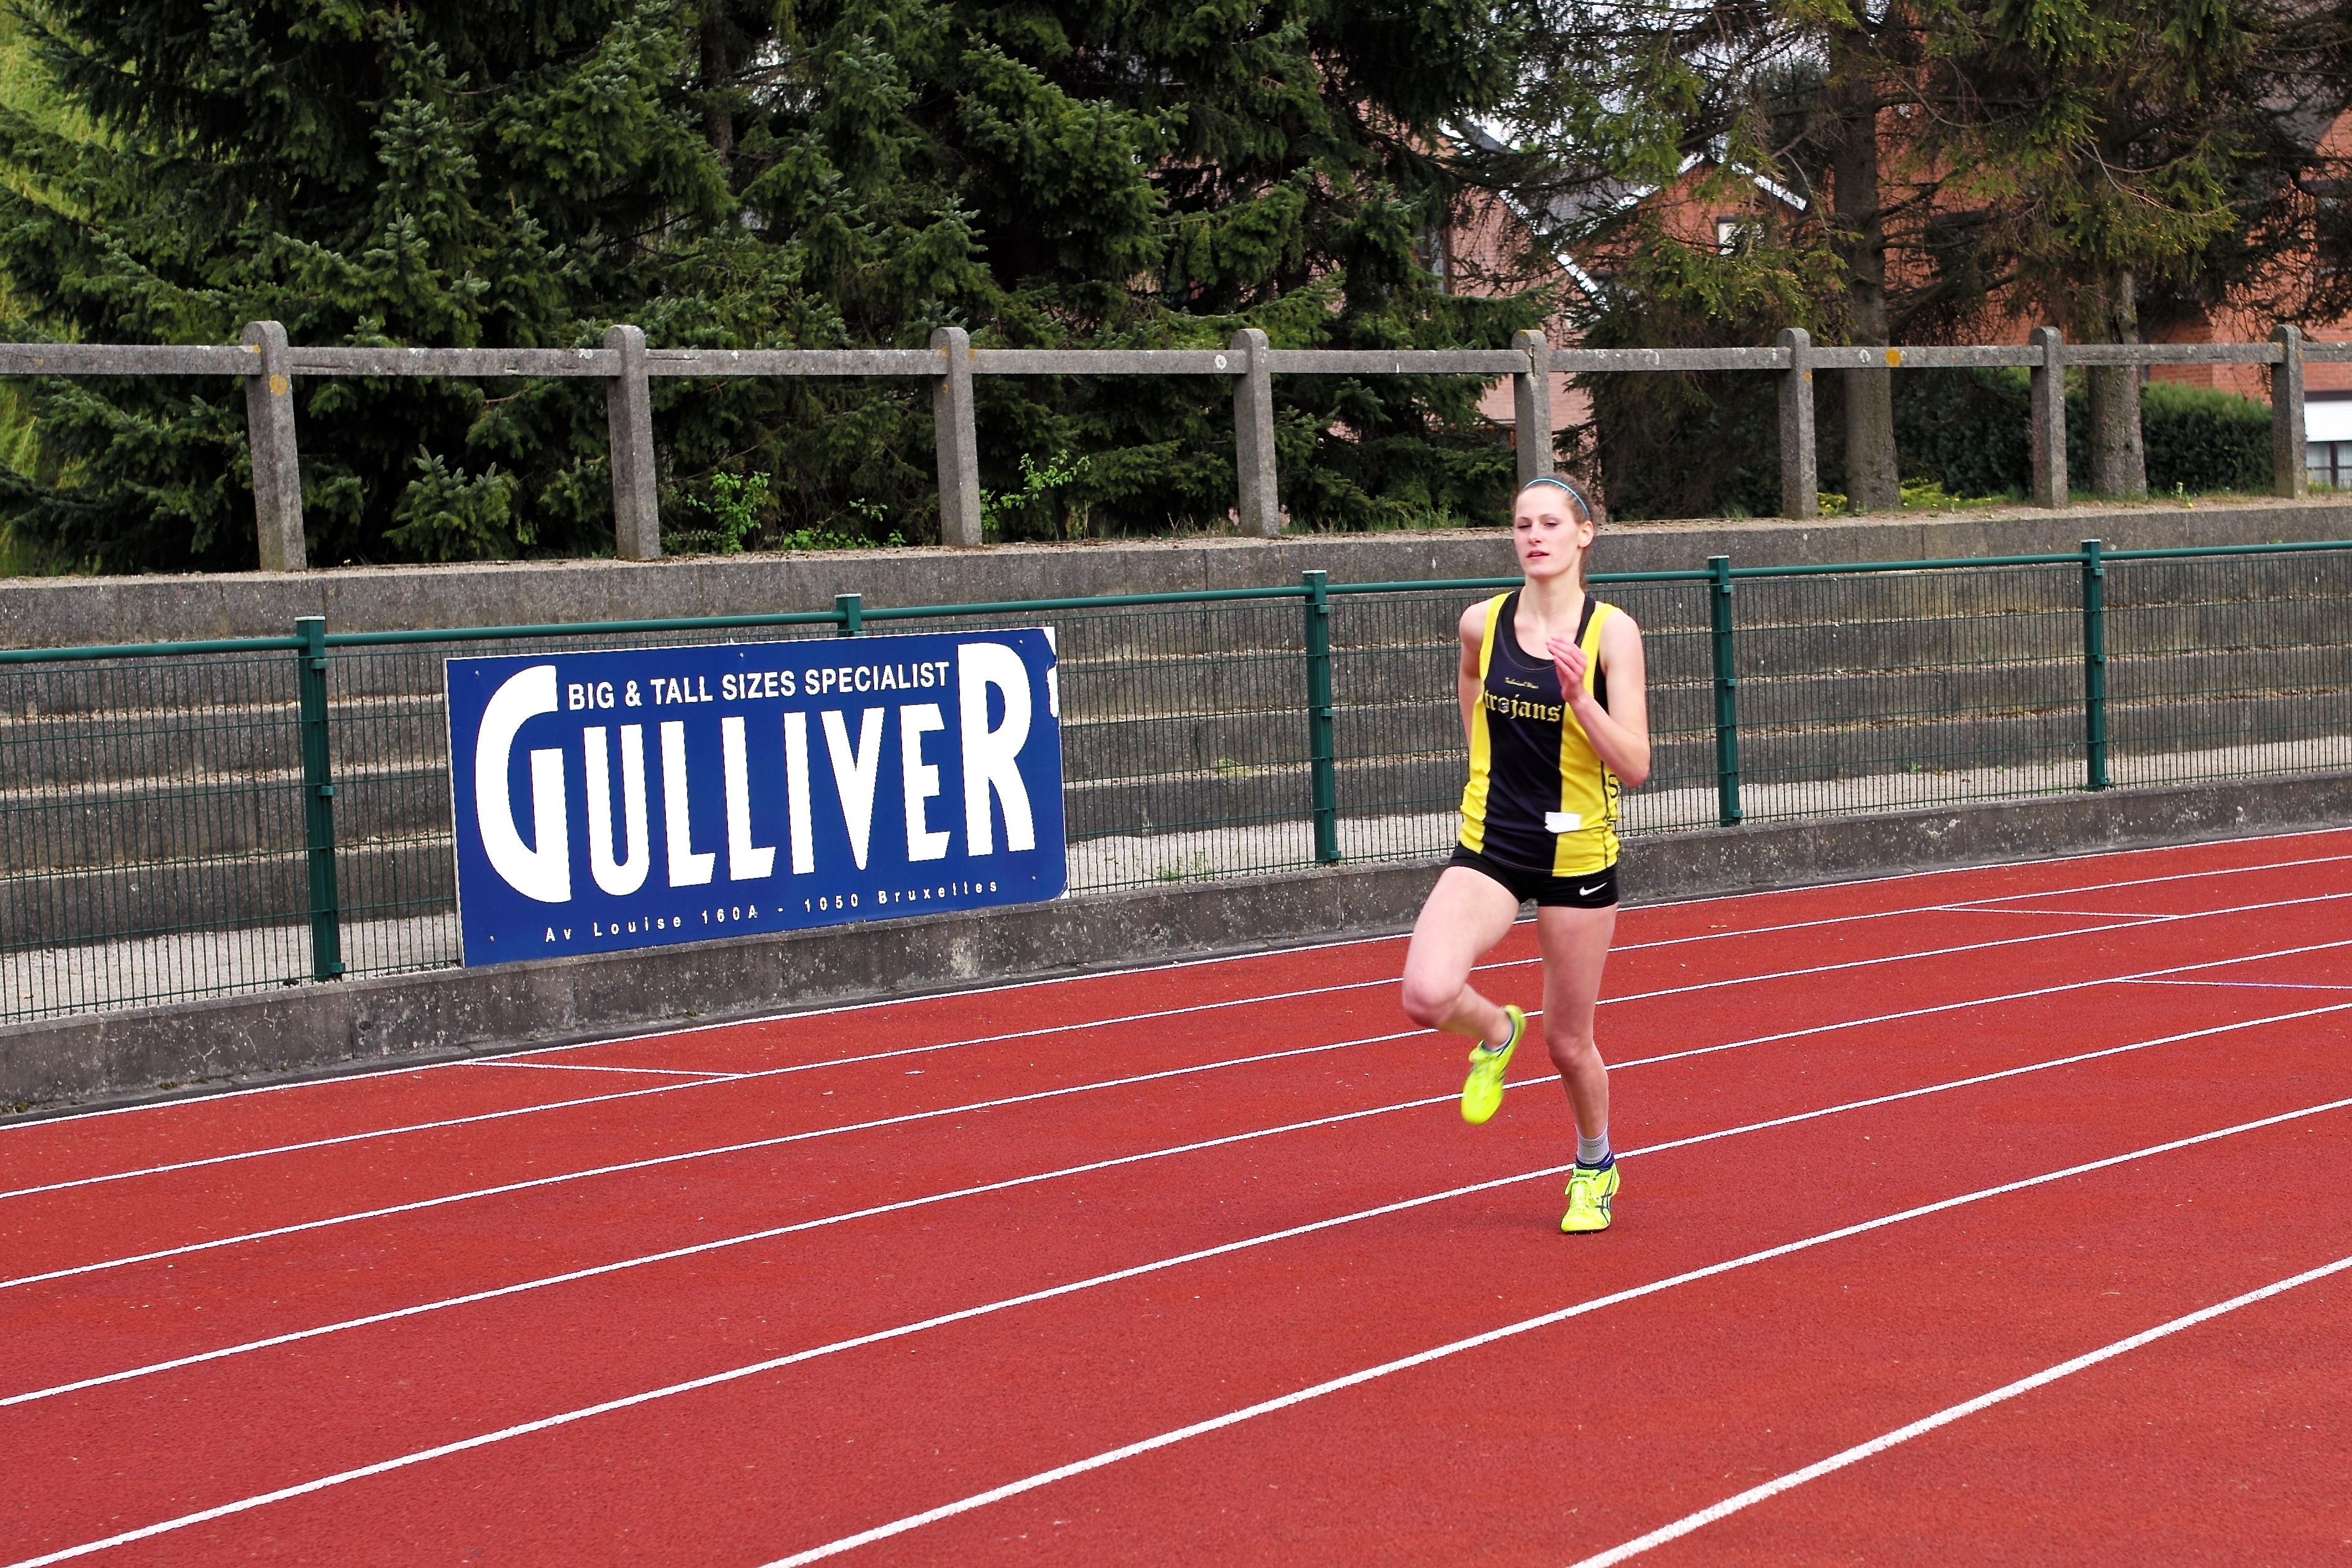
track, run, runner, ash, belgium, race, competition, holland, hague, netherlands, international, girls, m, american, sports, boys, 50, school, runners, junior, leica, 240, summilux, varsity, athletics, meet, waterloo, sprint, stjohns, track and field athletics, middle distance running, 800 metres